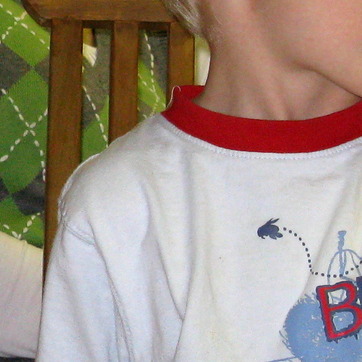
Material: fabric